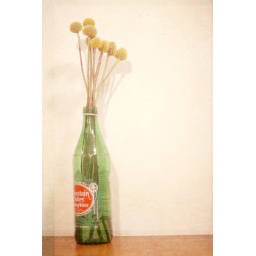
yellow globes in a green bottle